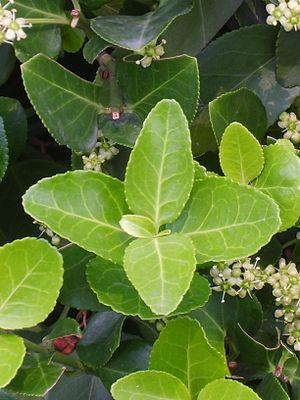
Euonymus japonicus ou fusain du Japon est une espèce de plante du genre Euonymus et de la famille des célastracées. C'est un arbuste à feuillage persistant, originaire du Japon qui est à l'origine de formes cultivées introduites dans de nombreuses régions tempérées du monde.